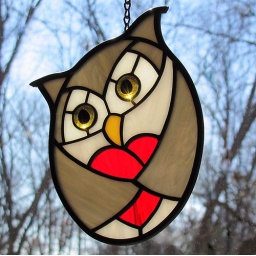
I've done this one once before in golden ambers, I like the contrast with grey and white much better.